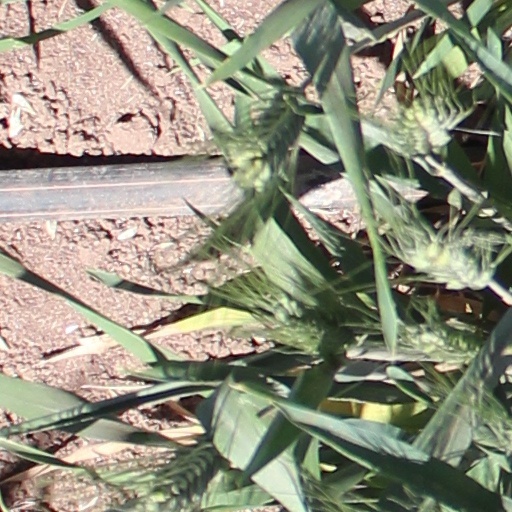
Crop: wheat